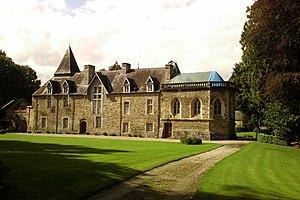
Château de la Vaucelle à fr:Saint-Lô
Cet article recense les monuments historiques situés dans l'arrondissement de Saint-Lô, dans le département de la Manche.
Saint-Lô est une commune française de 19 116 habitants, située dans le département de la Manche et la région Normandie. Deuxième plus grande ville de la Manche par le nombre d'habitants après Cherbourg-en-Cotentin, elle accueille la préfecture du département. Elle est également chef-lieu d'un arrondissement et bureau centralisateur de deux cantons.